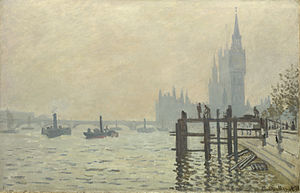
National Gallery / Galleri i udvalg
National Gallery er et berømt kunstmuseum i London. Det ligger ved Trafalgar Square. Museet huser over 2.300 kendte malerier fra midten af det 14. århundrede til 1900. Museet blev grundlagt i 1824. Kunstsamlingen tilhører offentligheden og adgang til hovedsamlingerne er gratis.